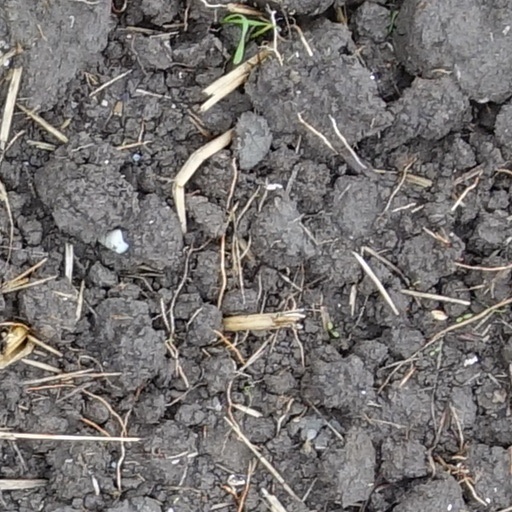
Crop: wheat